Kilcommon (County Mayo civil parish)

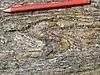
Gneiss

Kilcommon parish takes its name from St. Comán who lived around the end of the sixth century AD. The saint is allegedly buried in the old church yard at Pollatomais, near to the entrance where the walls of the old Church can still be seen. In the Ordnance Survey Letters of 1838 (O'Donovan), the writers says "of the old church itself only a part of one gable remains from which little can be learned of its style or age".